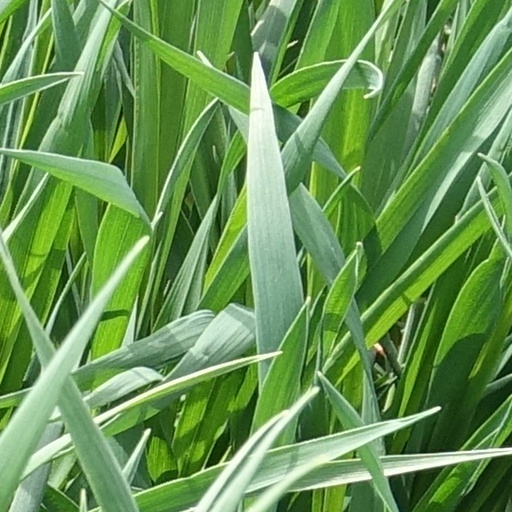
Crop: wheat